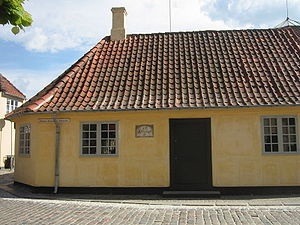
Anne Marie Andersdatter / Som tjenestepige
H.C. Andersens Hus, "Hjørnehuset", i Odense.
Anne Marie Andersdatter var mor til eventyrdigteren H.C. Andersen.